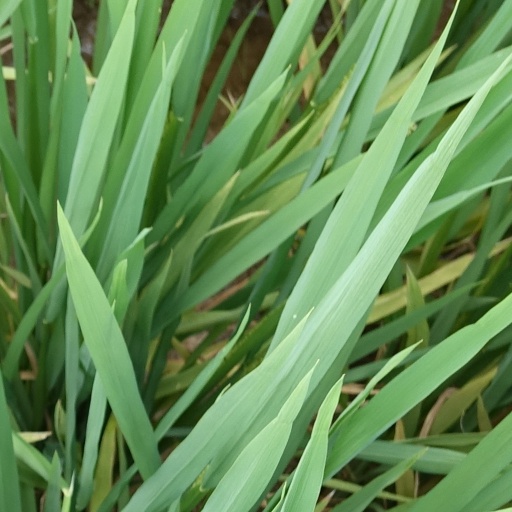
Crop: rice